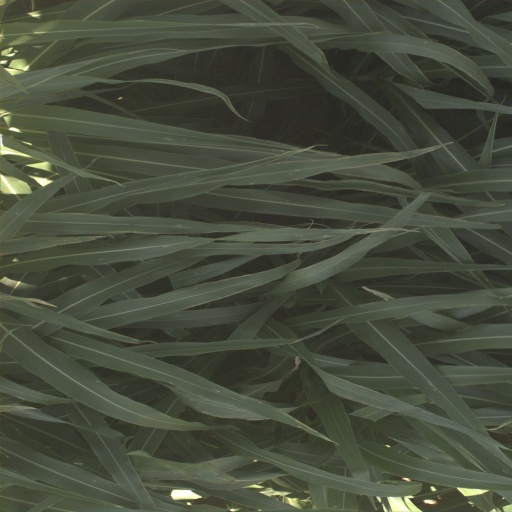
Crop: sorghum